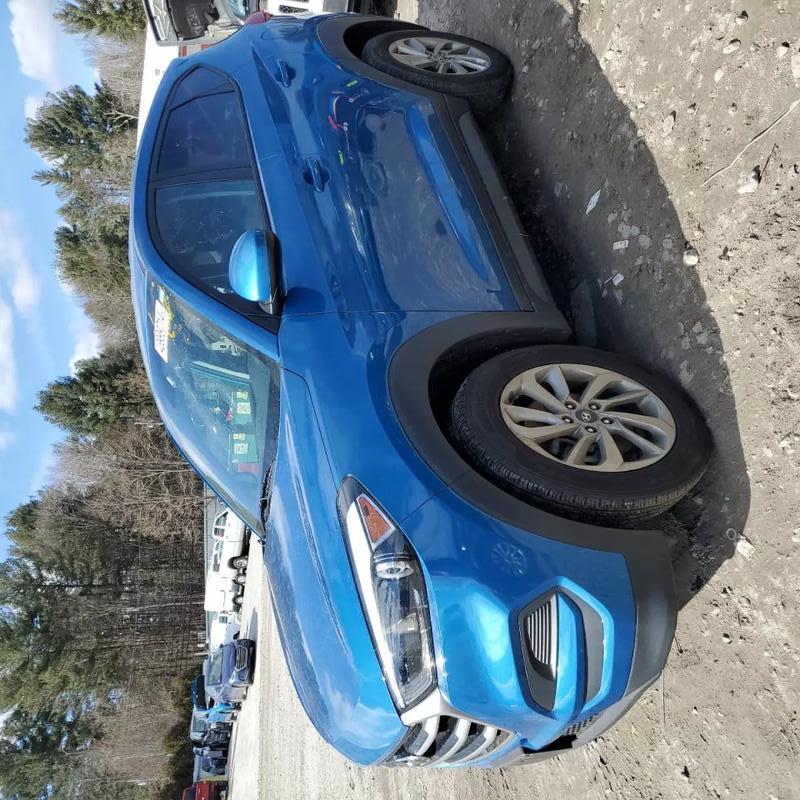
Aucun dommage détecté.
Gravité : aucun